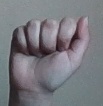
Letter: saad